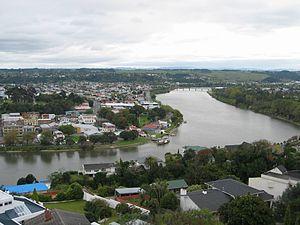
Wanganui ou Whanganui est une zone urbaine et district de la côte ouest de l'île du Nord de la Nouvelle-Zélande, dans la région de Manawatu-Wanganui.
Greytown, 2 202 habitants, est une ville de la région de Wairarapa en Nouvelle-Zélande, dans l'île du Nord. Elle est située à 80 km au nord-est de Wellington et 25 kilomètres au sud-ouest de Masterton, sur l'autoroute nationale n°2.